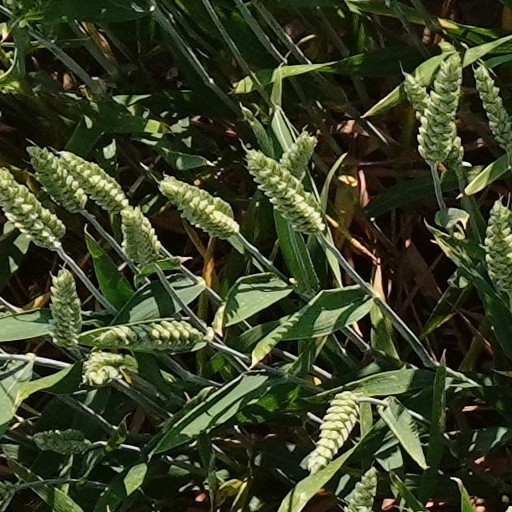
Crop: wheat